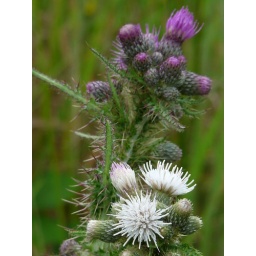
I noticed white flowering thistles near a particular forest this year